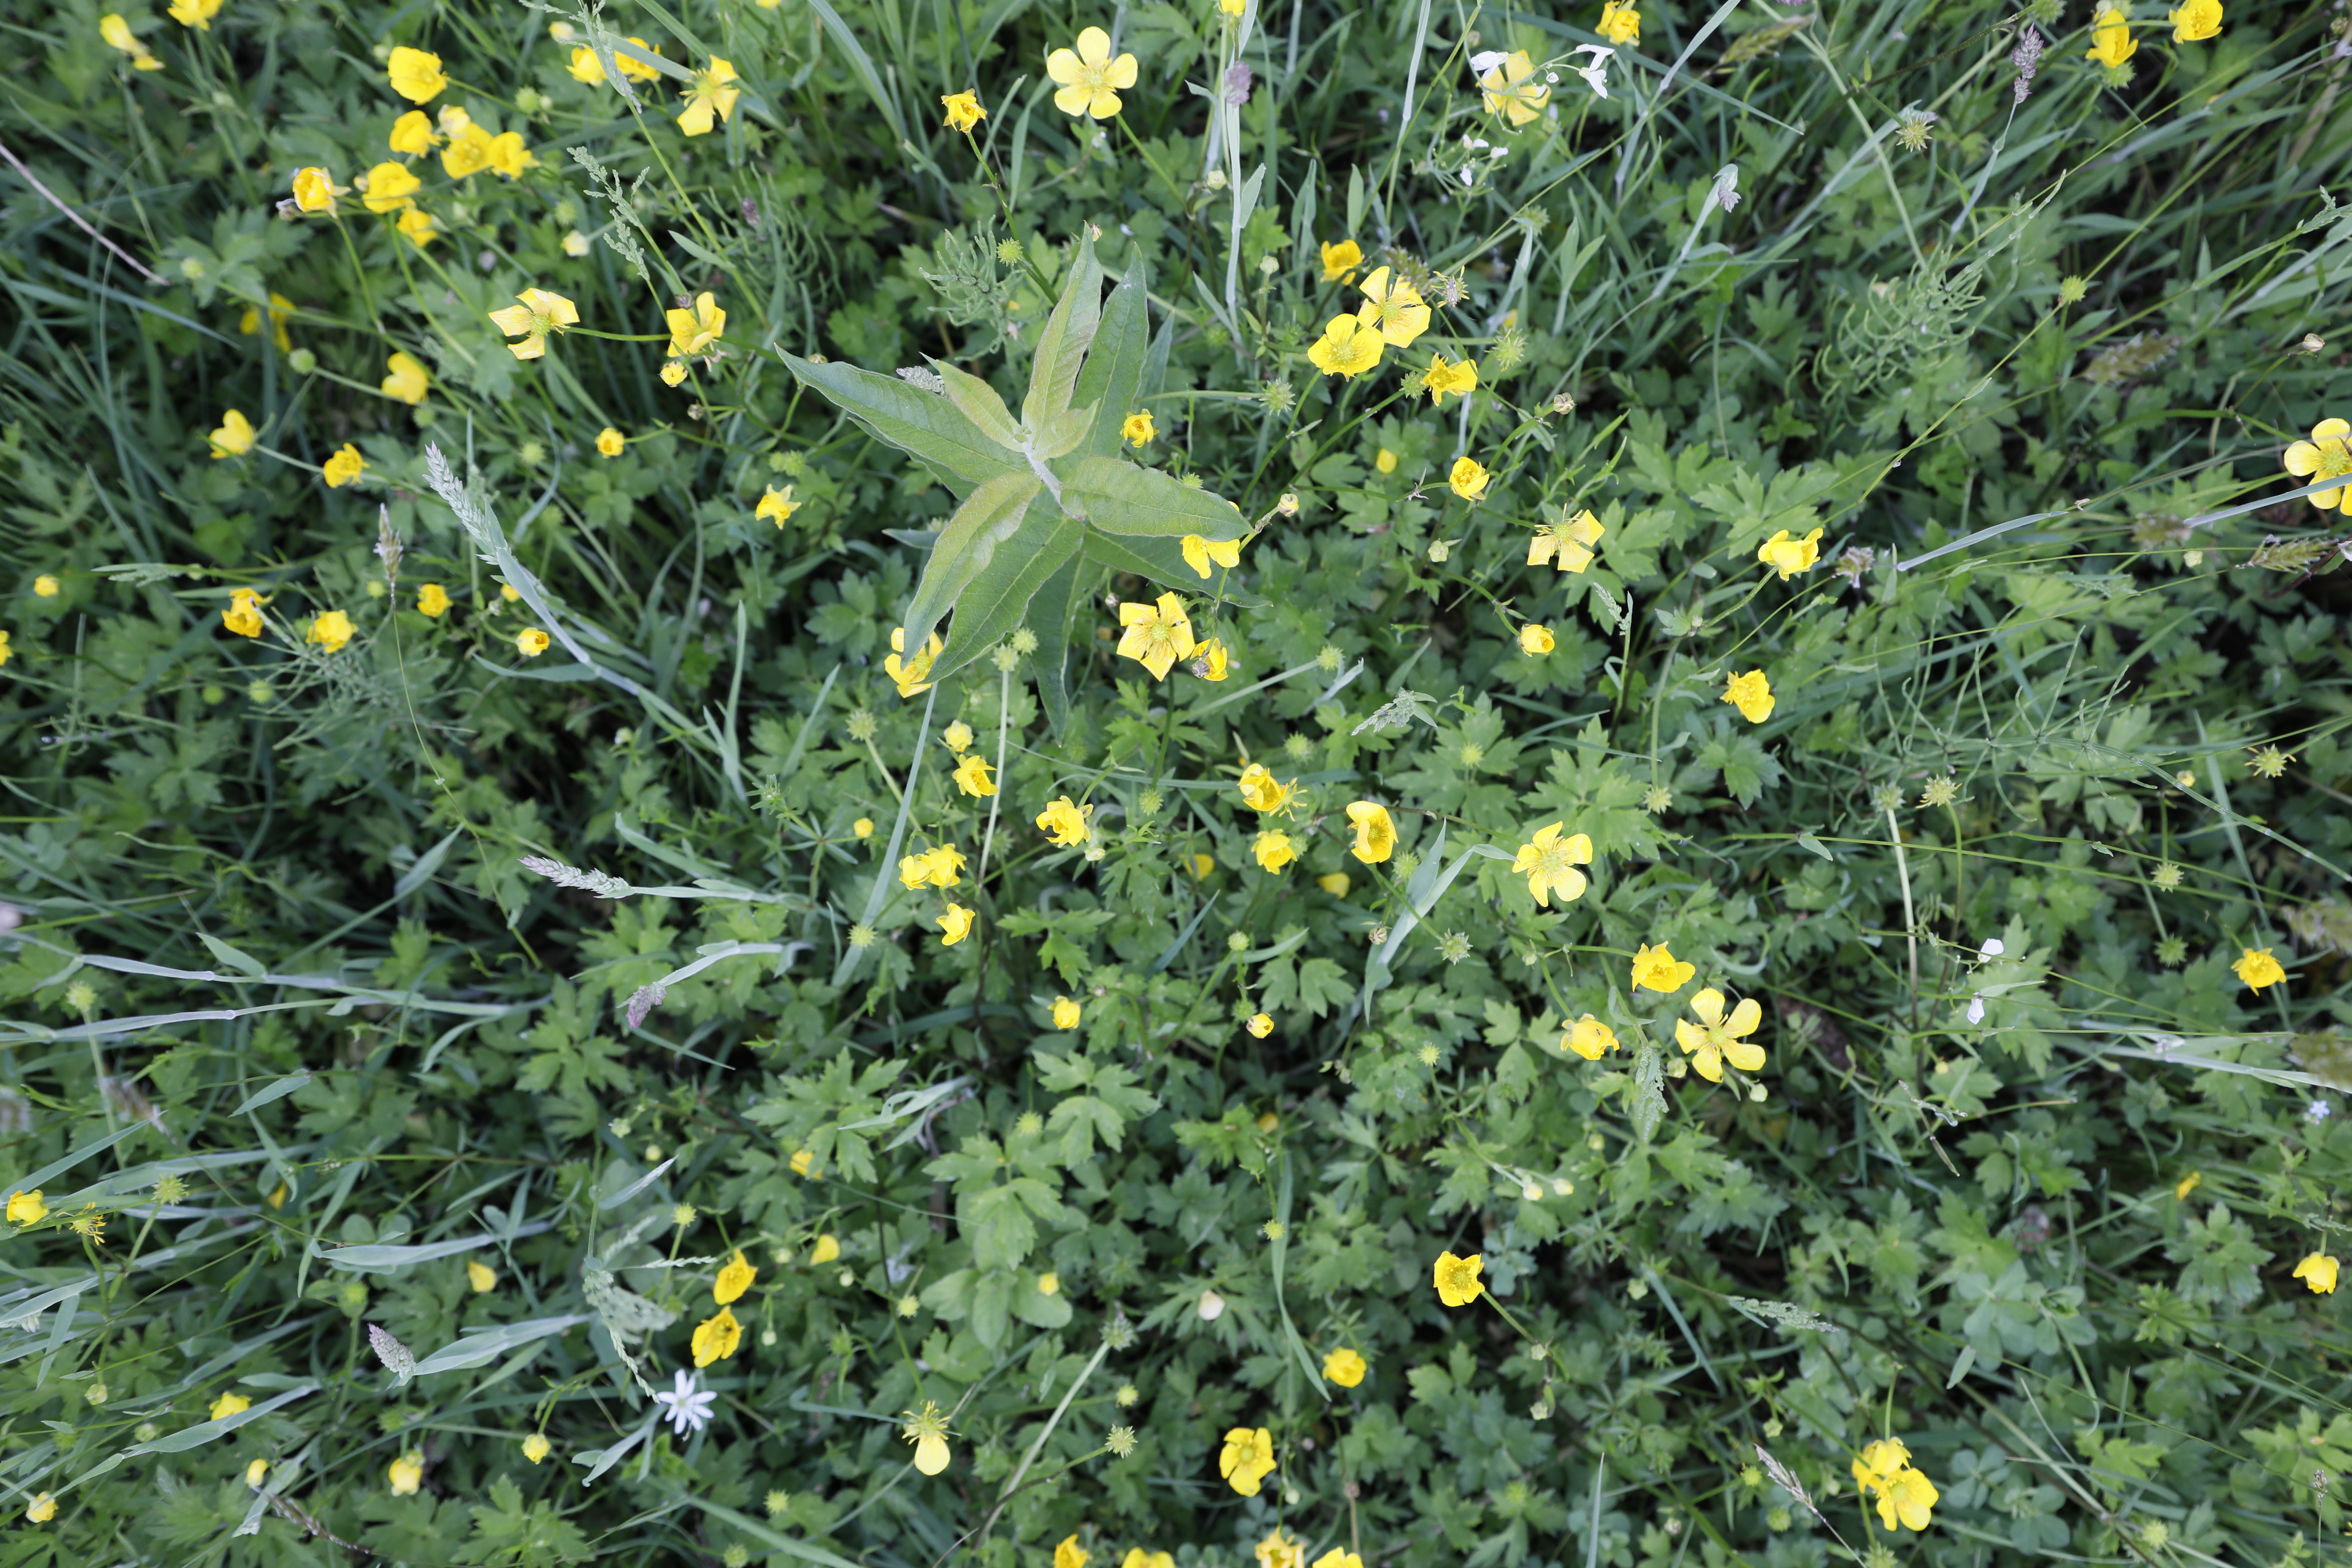
Plant species: Buttercup * (aggregate), Cardamine pratensis